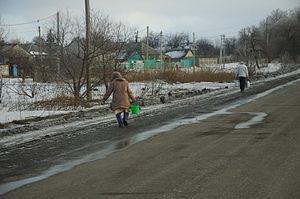
La bataille de Debaltseve a lieu lors de la guerre du Donbass. Le 17 janvier 2015, la ville est assiégée par les forces de la République populaire de Donetsk. Un mois plus tard, le 18 février, l'armée ukrainienne abandonne la ville.